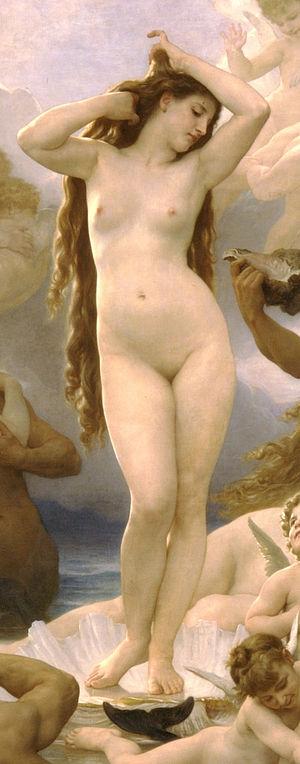
L’épilation consiste à enlever, temporairement ou définitivement, les poils de la peau humaine, masculine ou féminine. Elle peut concerner toutes les parties du corps, des plus visibles jusqu'aux plus intimes.